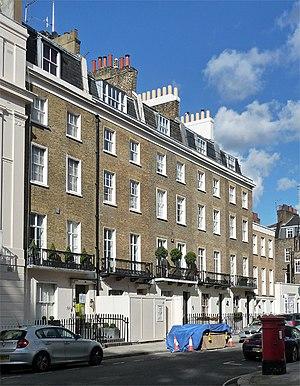
Chester Square est une place de la ville de Londres, Royaume-Uni.